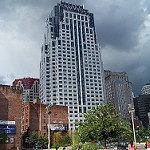
Scene: Outdoor